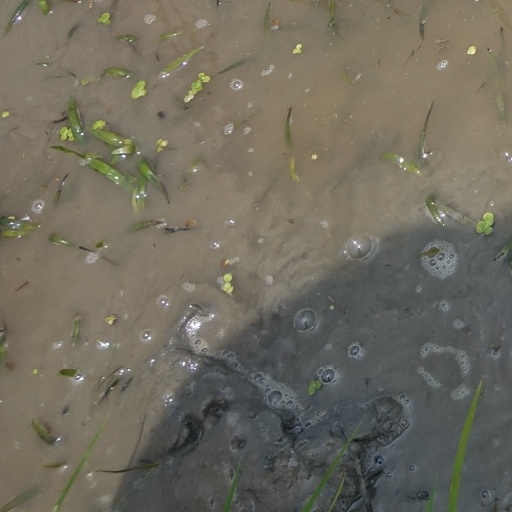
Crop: rice